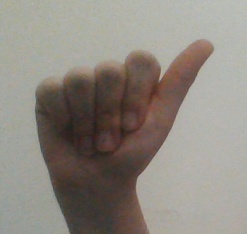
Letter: dhad